Manor of Molland

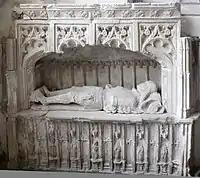
15th century monument to William Courtenay of Loughtor, St Mary's Church, Plympton

The first Courtenay to have been seated at Molland was Sir Philip Courtenay (c. 1430–7 February 1489), Sheriff of Devon in 1470, and a Member of Parliament. He was the second son of Sir Philip Courtenay (1404–1463) of Powderham by his wife Elizabeth Hungerford, daughter of Walter Hungerford, 1st Baron Hungerford (died 1449), by his first wife Catherine Peverell, daughter of Sir Thomas Peverell, MP, of Parke and Hamatethy, Cornwall. He was given by his mother the manor of Molland as his marriage portion and established there his own branch of the family. He married a certain Elizabeth (c.1432-1482) (possibly daughter and heiress of John Wonwell (d.pre-1458) of Wonwell in the parish of Kingston, Devon), the widow of William Hingeston/Hyndeston who was an MP for Exeter in 1442 and for Devon 1445–51. Elizabeth had a son from her first marriage named Robert Hyndeston, aged 30 at her death.